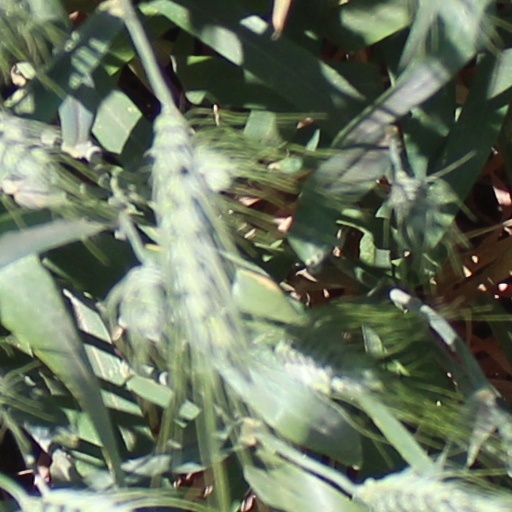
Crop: wheat